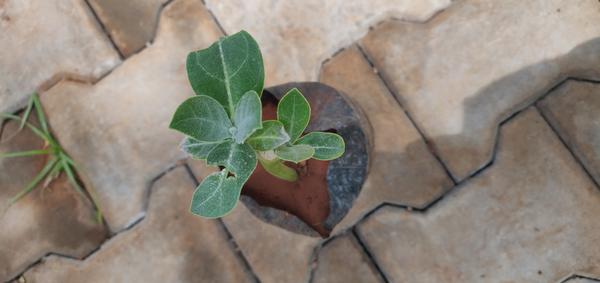
Plant: Ekka